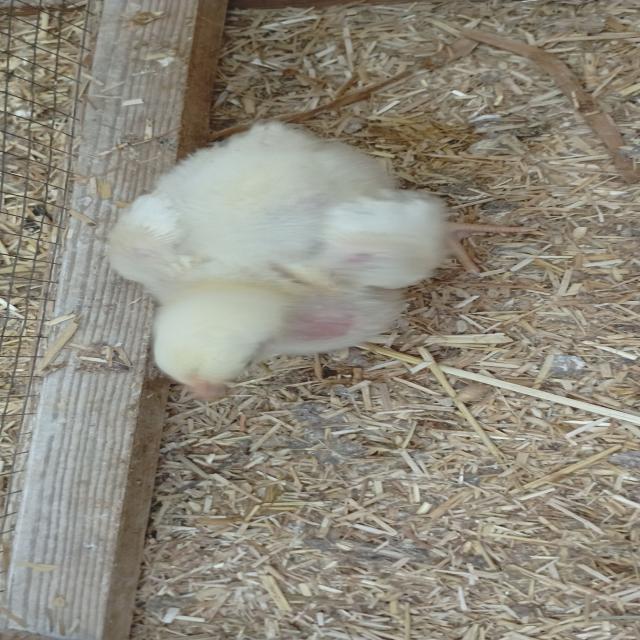
Weight: 282 g